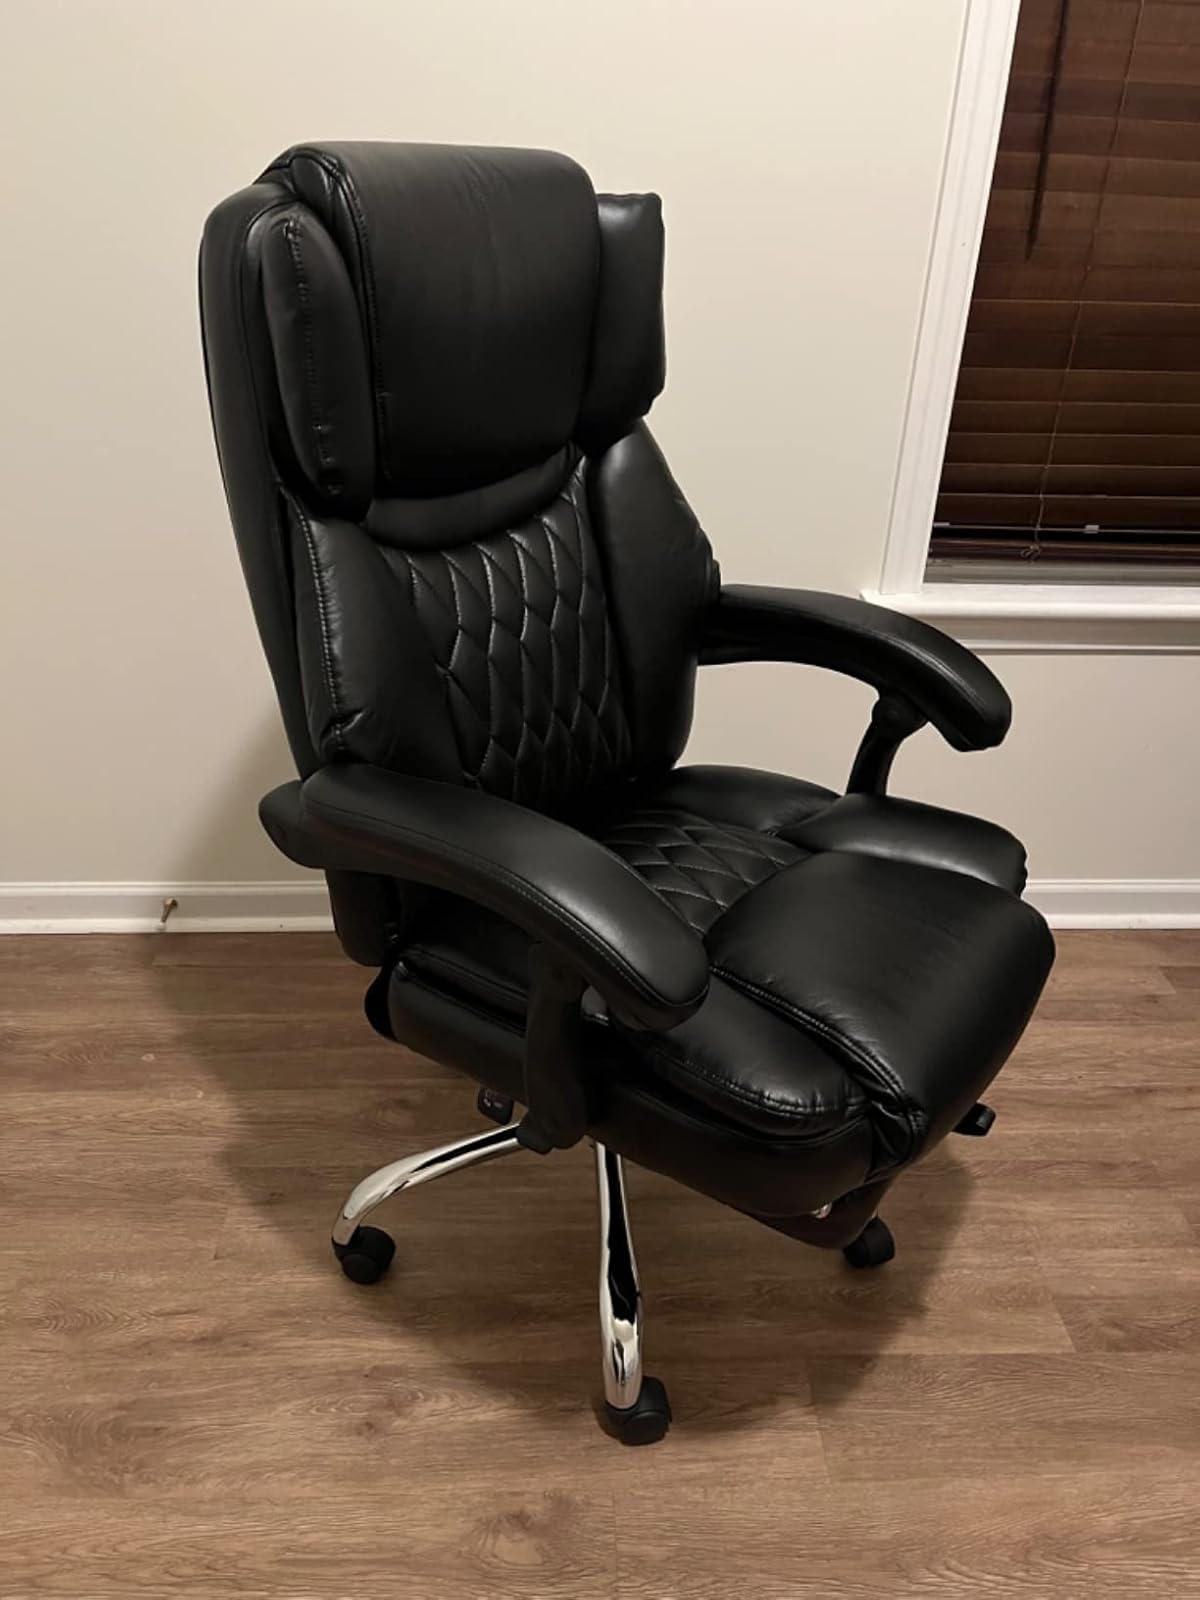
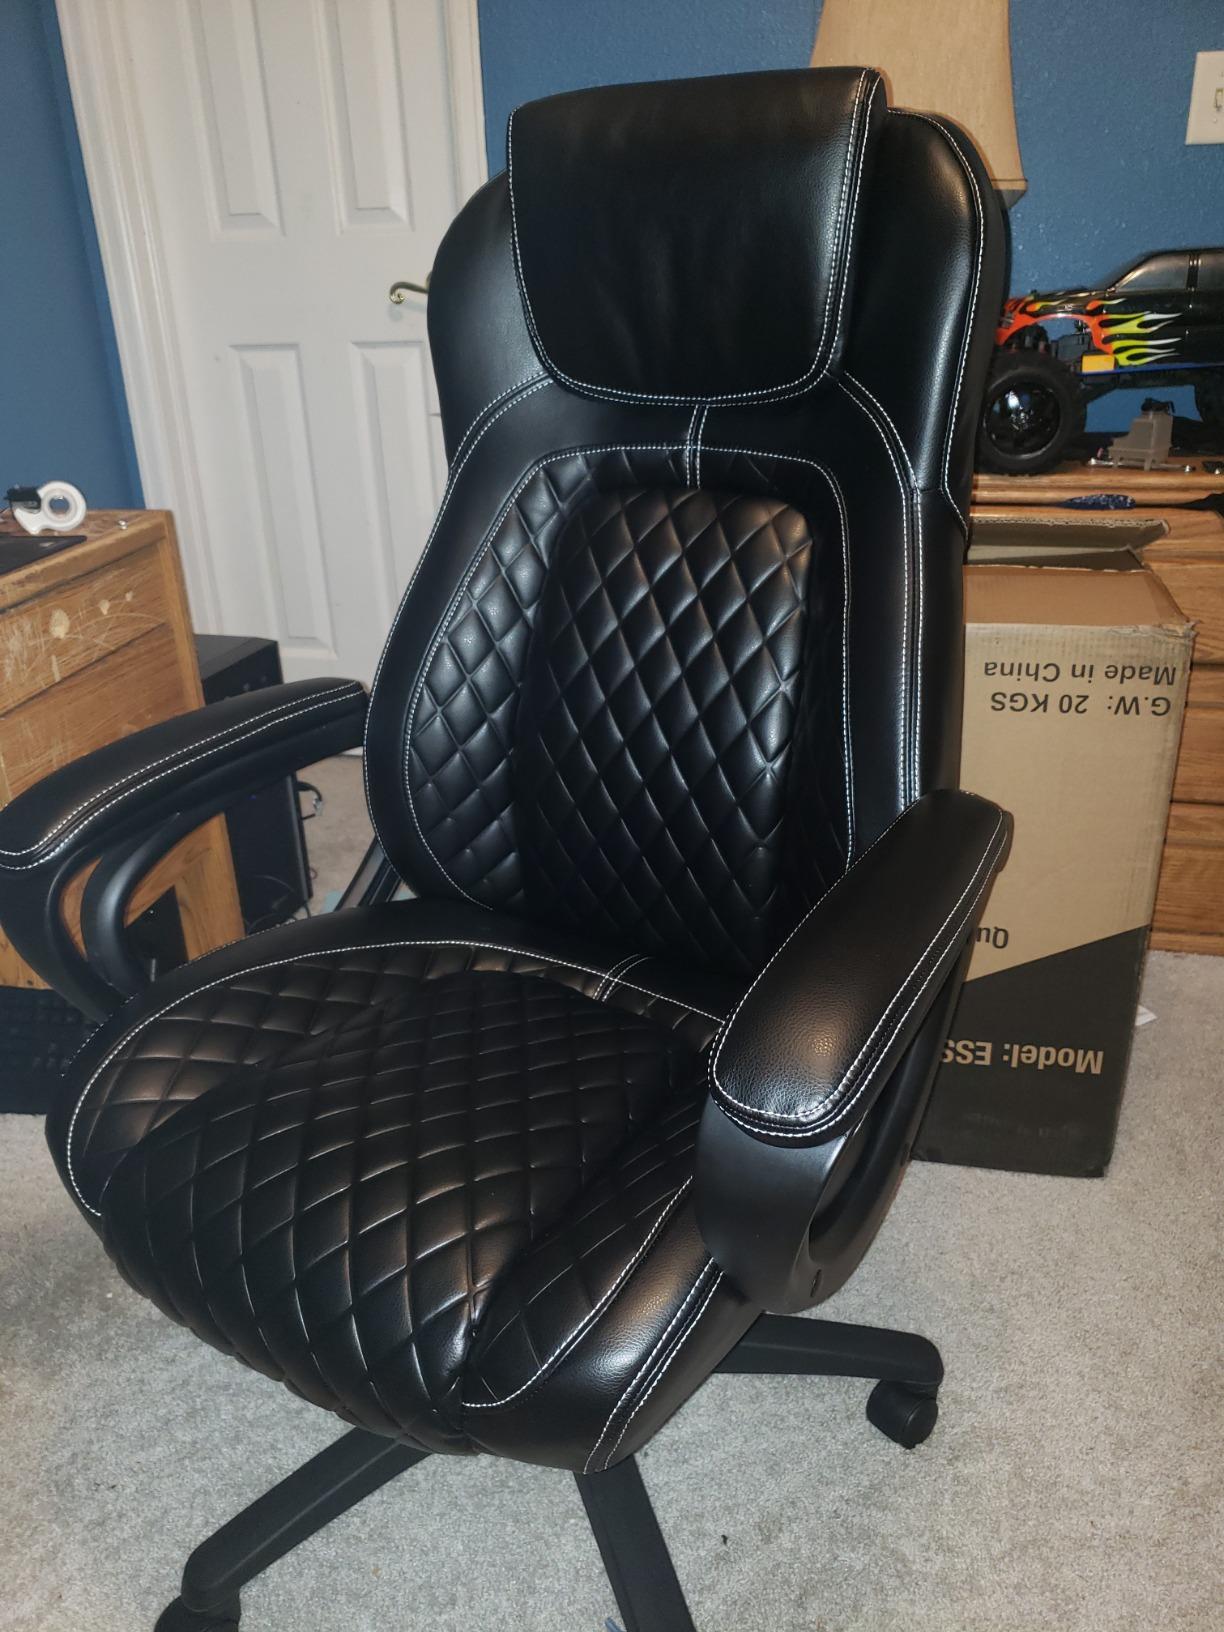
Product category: items_chair
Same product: no